Marcel Otte

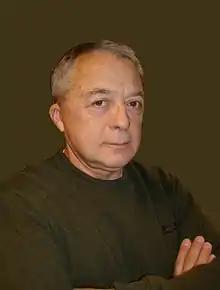
Marcel Otte

Marcel Otte (born 5 October 1948) is a professor of Prehistory at the Université de Liège, Belgium. He is a specialist in Religion, Arts, Sociobiology, and the Upper Palaeolithic times of Europe and Central Asia. In the book "Speaking Australopithecus" (written together with the philologist Francesco Benozzo) he argues from the archaeological point of view Benozzo's hypothesis that human language appeared with Australopithecus, between 4 and 3 million years ago.